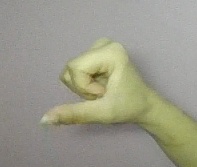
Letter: waw